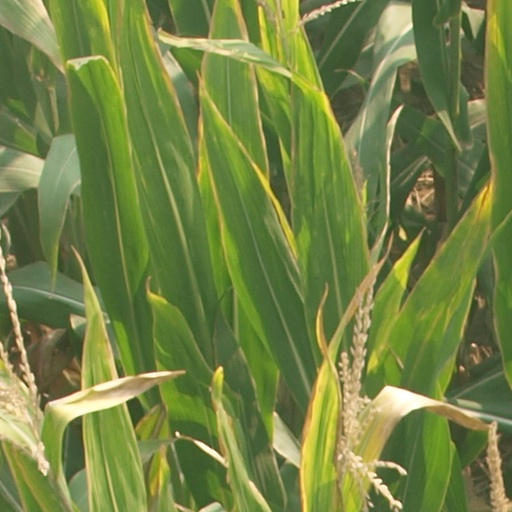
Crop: maize; corn